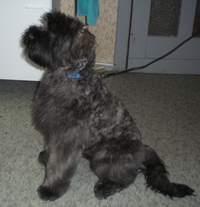
Bouvier_des_Flandres